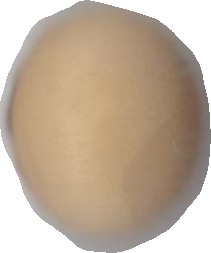
Variety: Anjasmoro